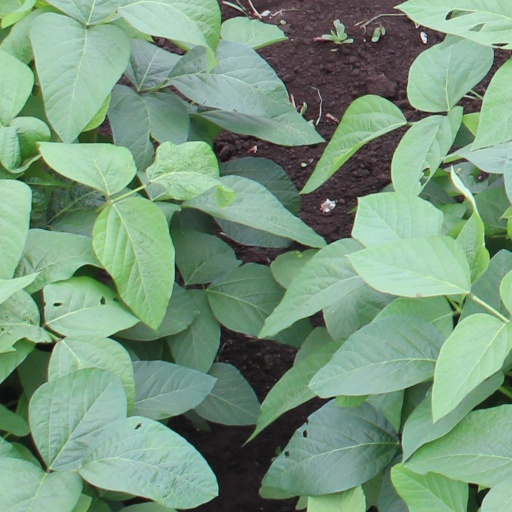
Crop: soybean